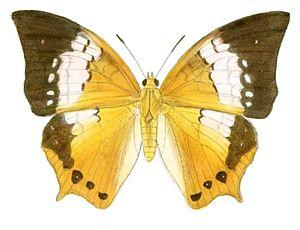
Charaxes est un genre de lépidoptères appartenant à la famille des Nymphalidae, à la sous-famille des Charaxinae et à la tribu des Charaxini.